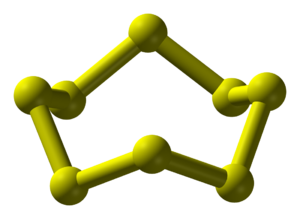
Svovl / Egenskaber / Svovl i talrige skikkelser
Model af det ringformede molekyle af 8 svovlatomer.
Svovl er det 16. grundstof i det periodiske system, og har det kemiske symbol S. Svovl tilhører gruppe 16, tidligere også kaldet hovedgruppe 6, i det periodiske system. Dette ikke-metal kan optræde i over 30 forskellige allotropiske former, hvor det mest almindelige er α-formens citrongule krystaller.